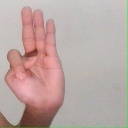
अक्षर: भ